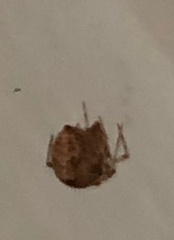
Species: Parasteatoda_tepidariorum